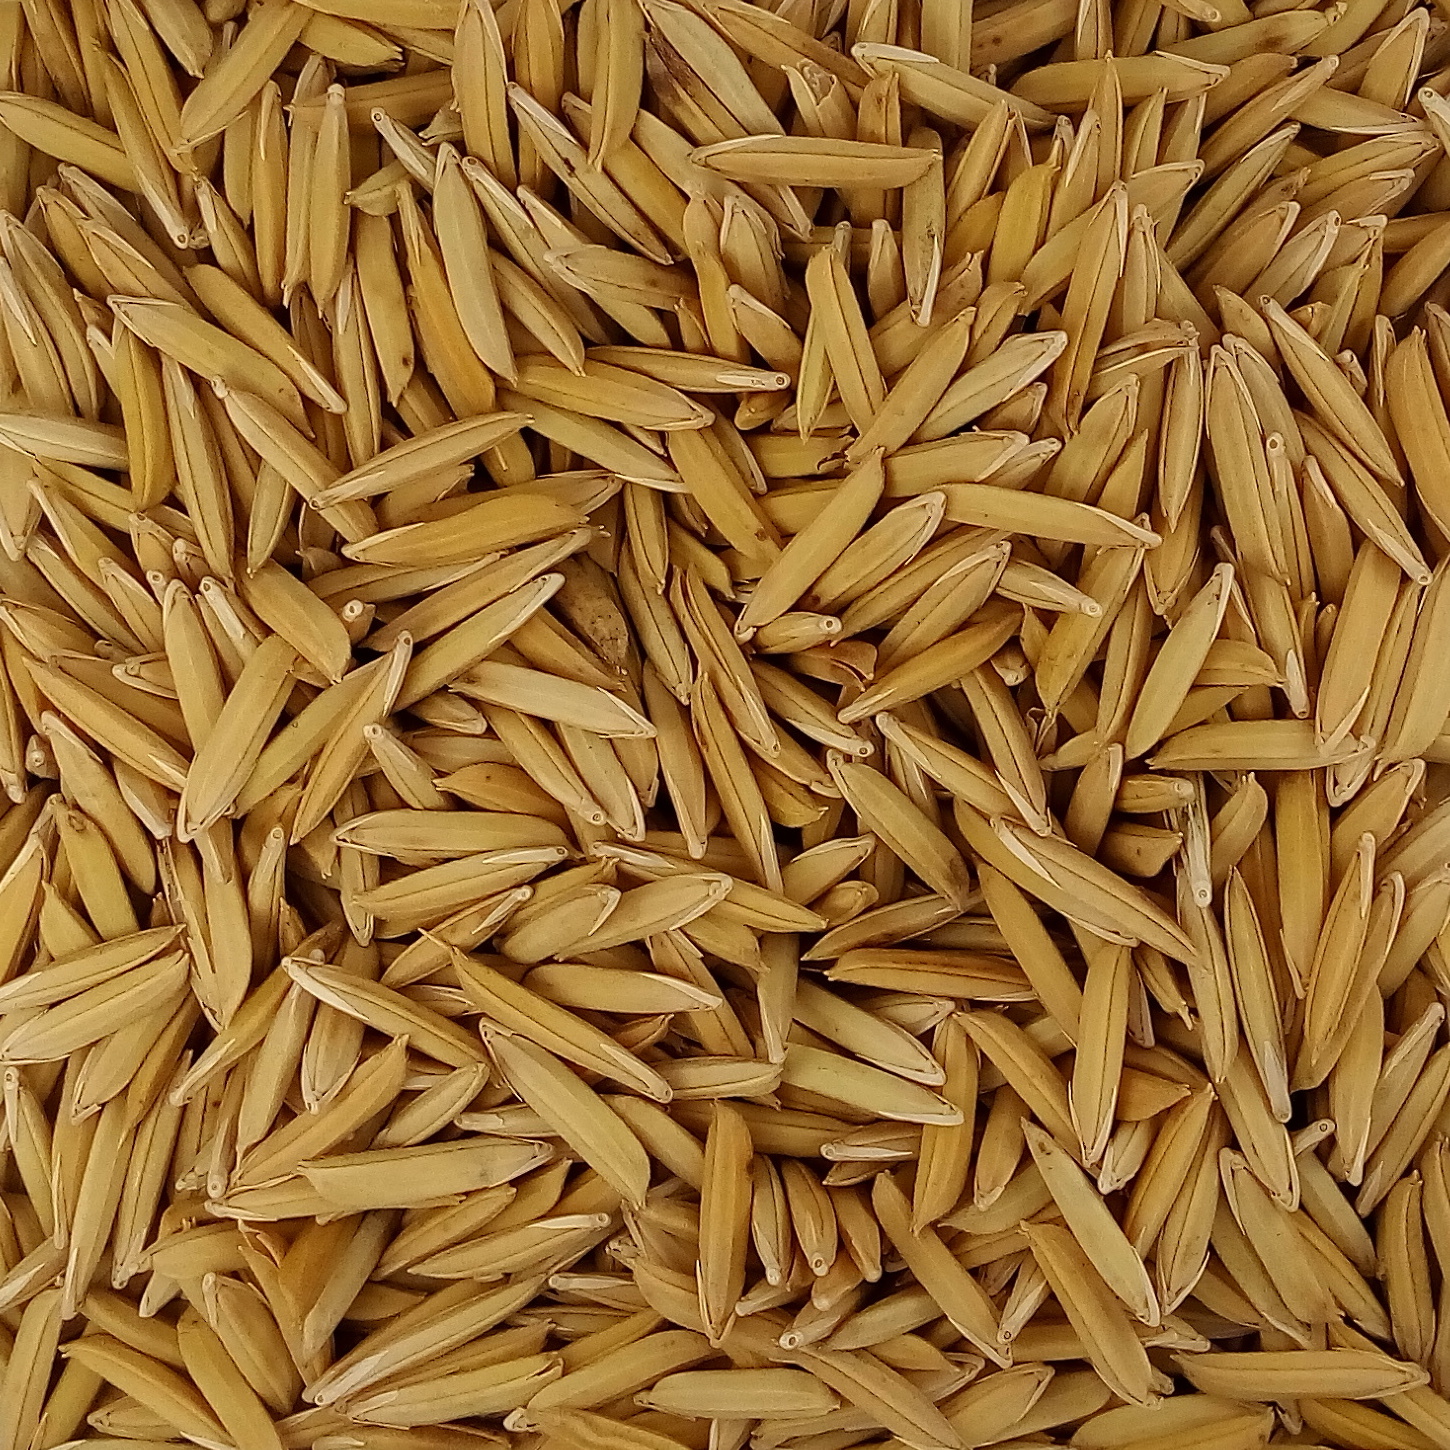
Rice seed variety: 1718